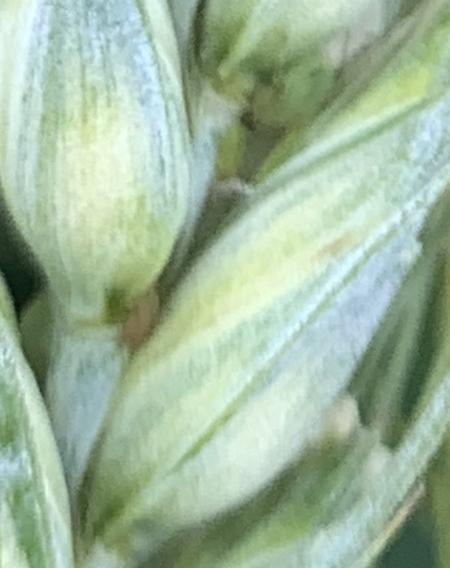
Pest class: english_grain_aphid